Remember Me (video game)

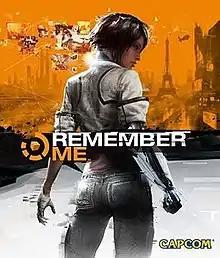
Box art featuring protagonist Nilin

Remember Me is a 2013 action-adventure game developed by Dontnod Entertainment and published by Capcom. The game's plot focuses on Nilin, a memory hunter working for an underground resistance called the Errorists. When the game starts, she has been stripped of nearly all her memories by megacorporation Memorize. With the help of a mysterious man named Edge, she goes on a quest to bring down Memorize and recover her lost memories. Throughout the story, she is permitted to use her Memory Remix power to ultimately refurbish people's recollections. The combat consists of a modified combo system called Pressen.